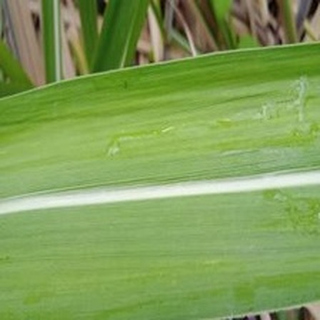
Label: healthy_sugarcane